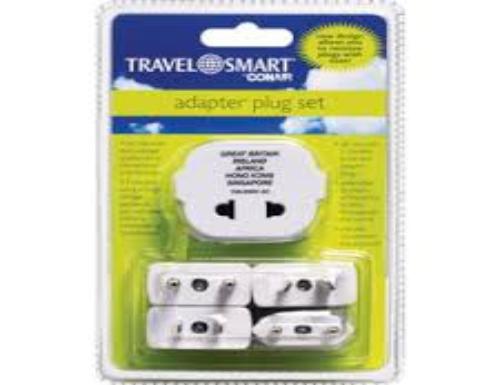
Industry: Others